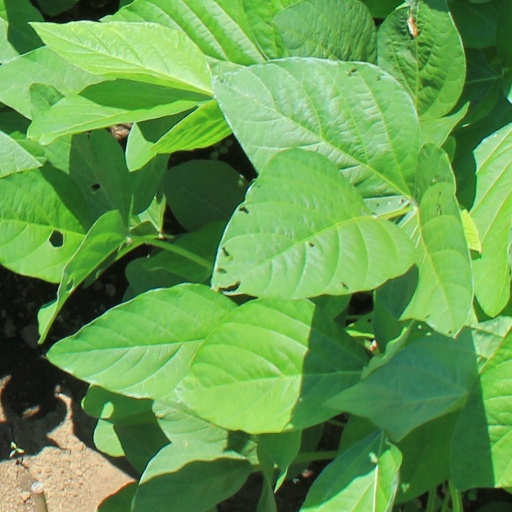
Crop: soybean